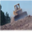
Label: tractor